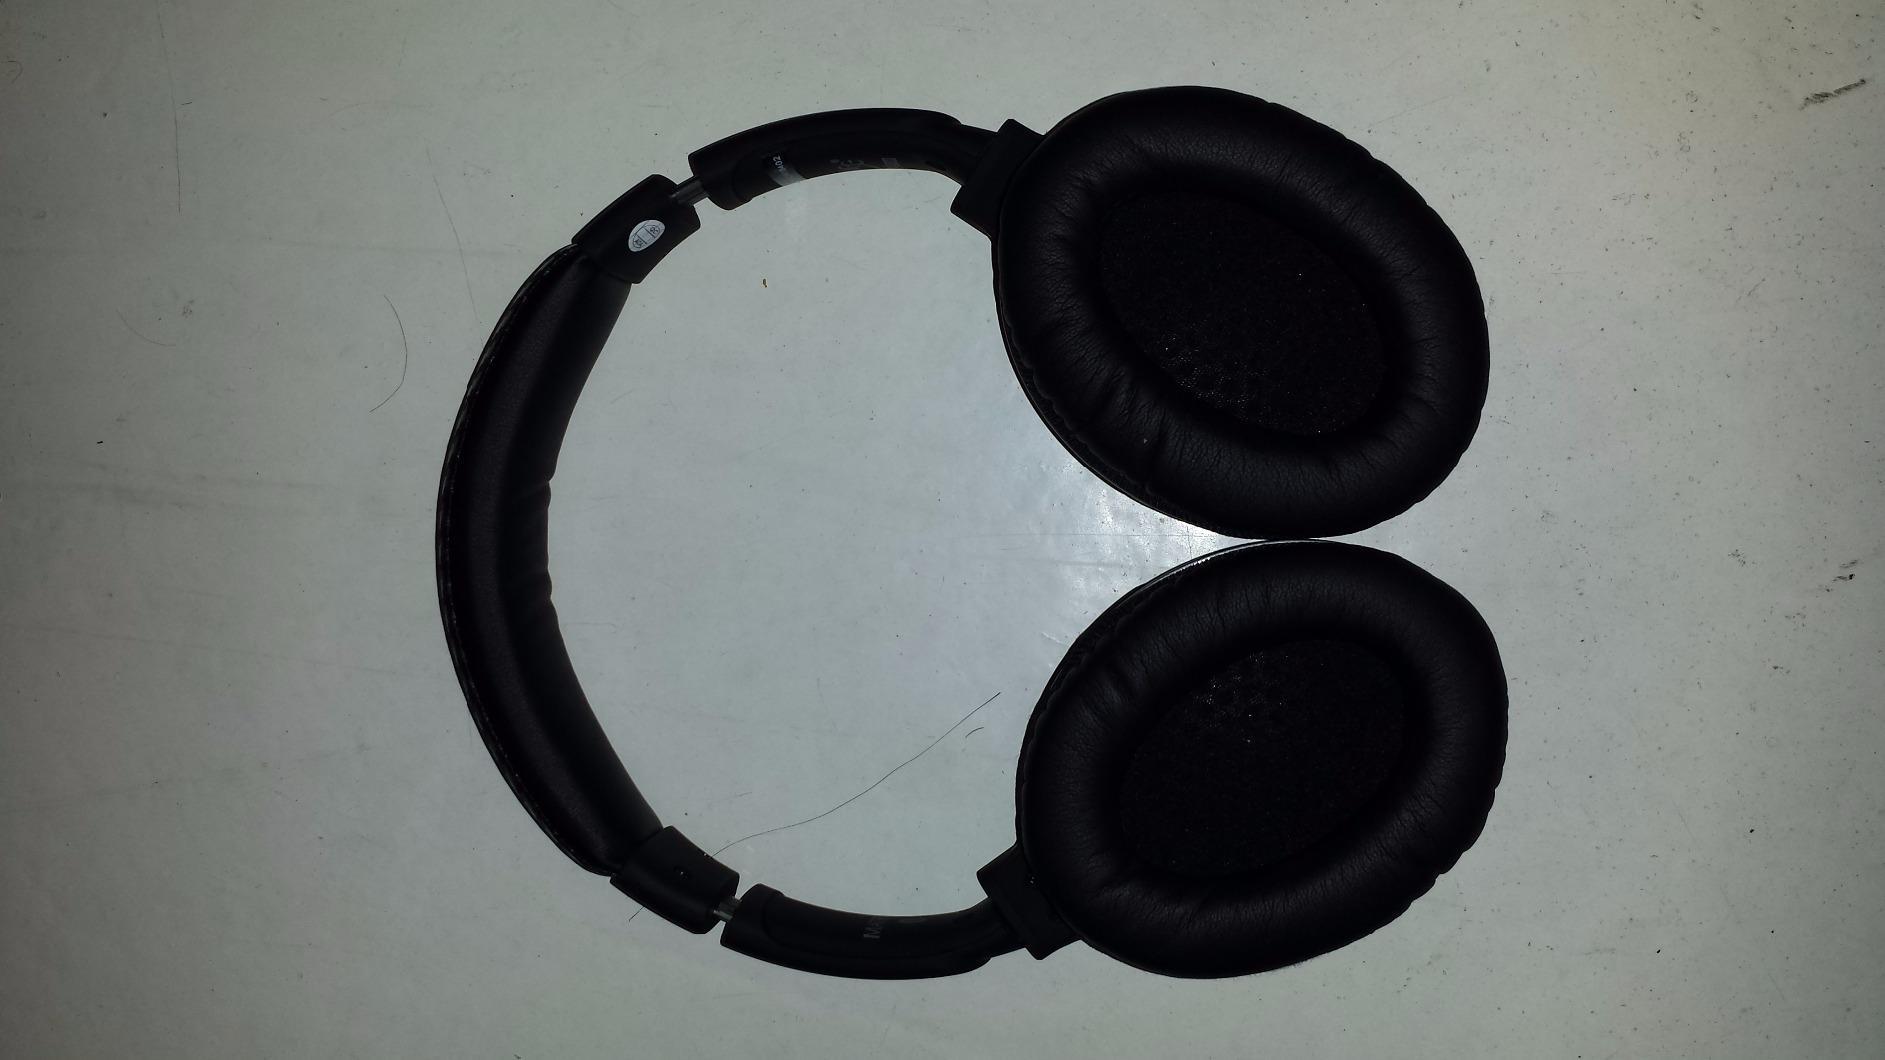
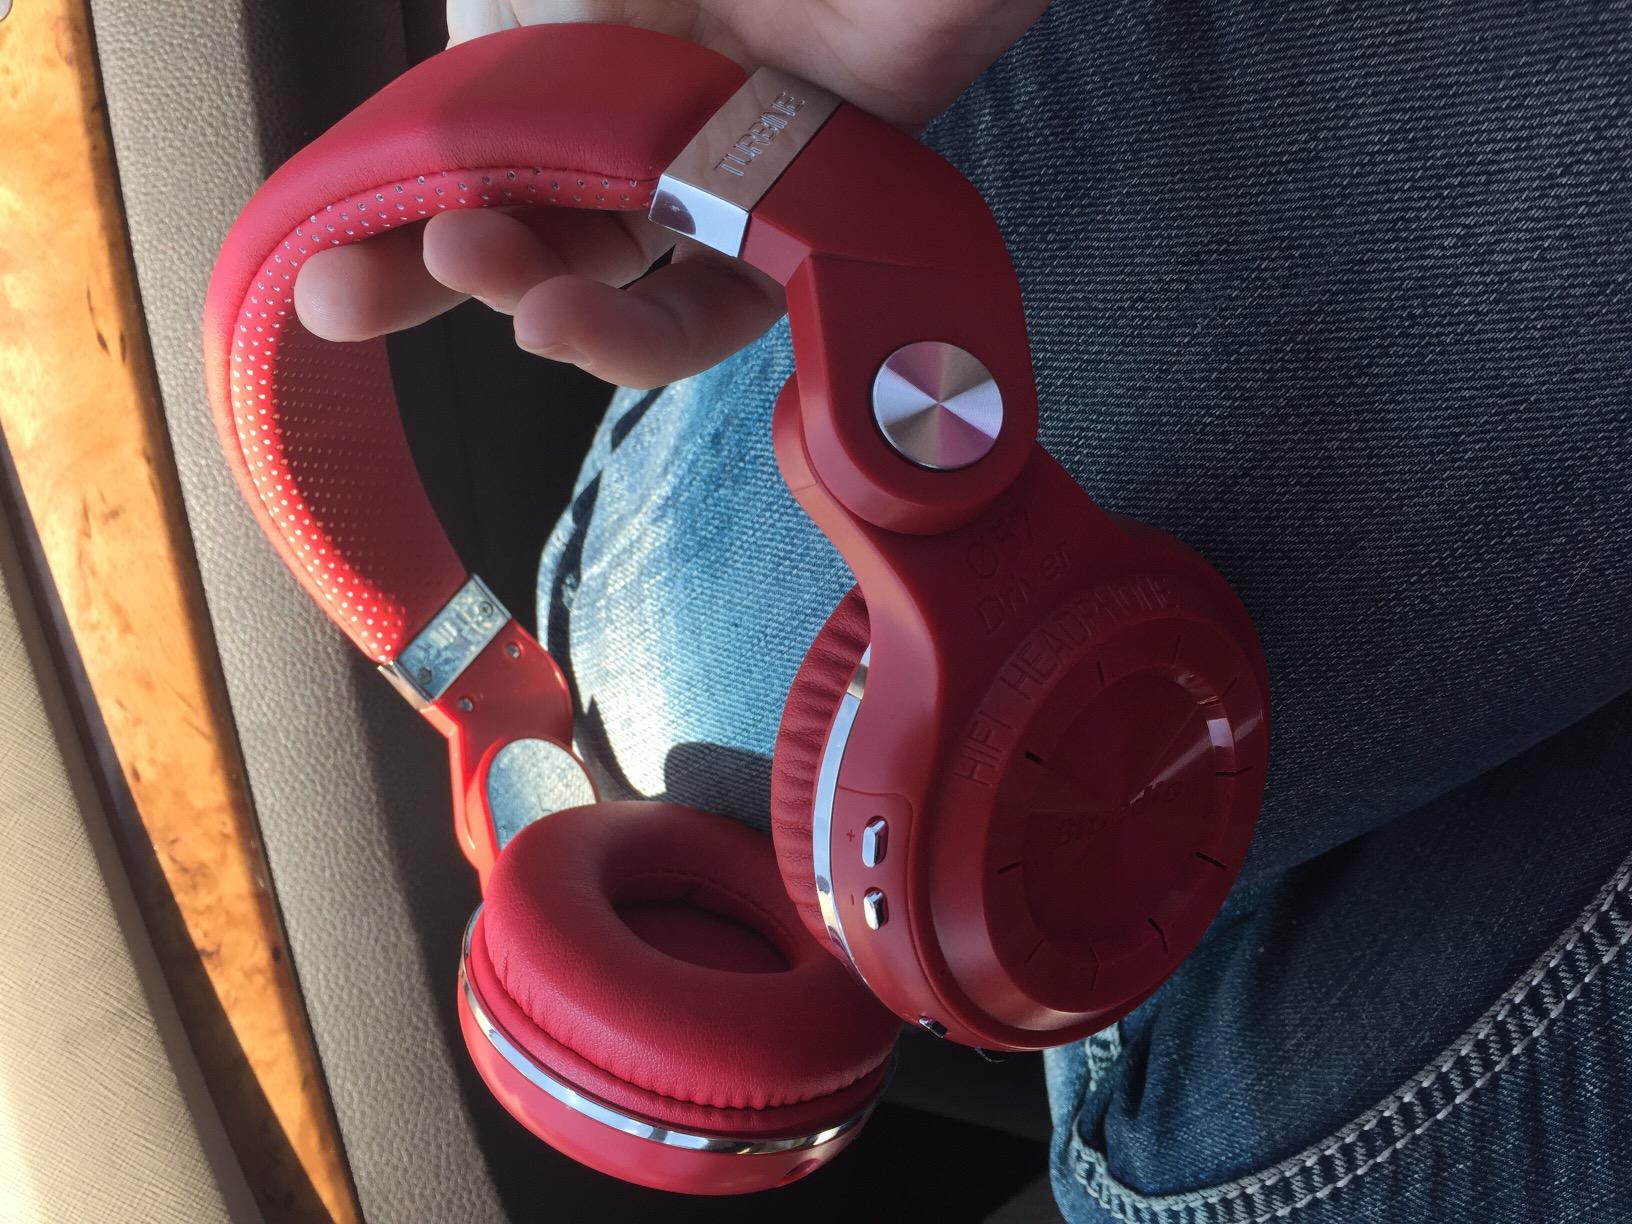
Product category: headphones
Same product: no